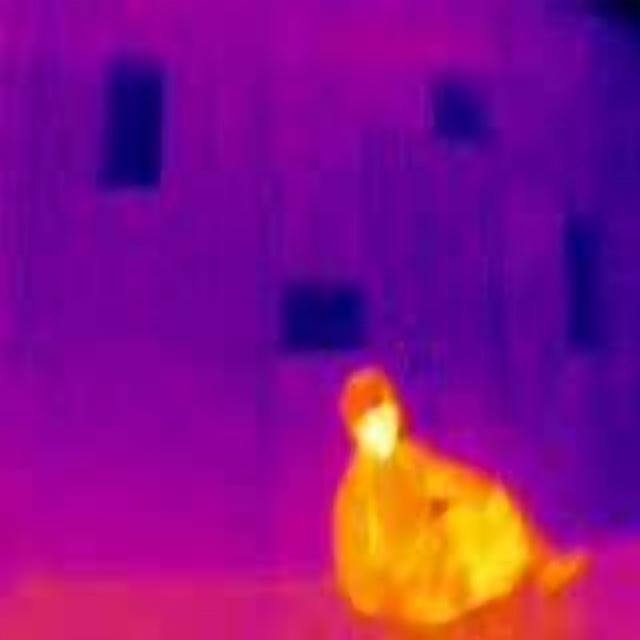
Detected objects:
label: person